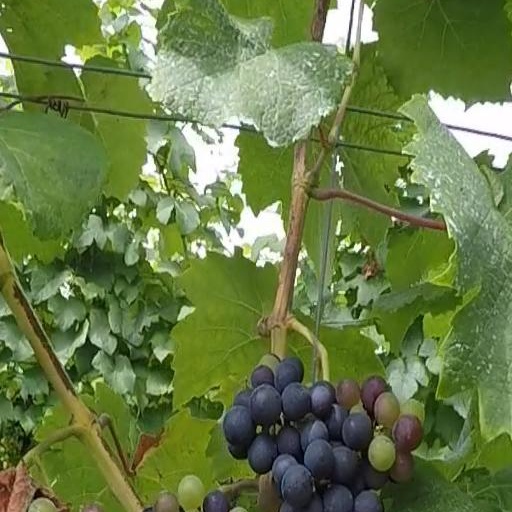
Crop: grape